Pierre Brandebourg

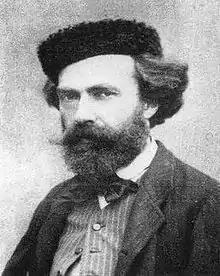
Pierre Brandebourg.

Pierre Paul Brandebourg, also Peter Brandenbourg (1824-1878) was a Luxembourgish painter and photographer. He was the first to open a photographic studio in the city of Luxembourg.